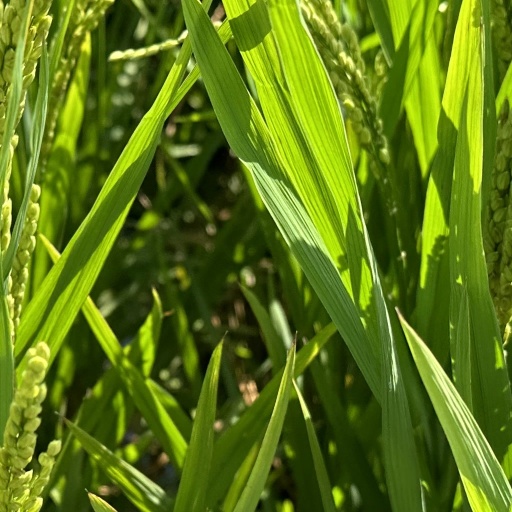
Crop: rice